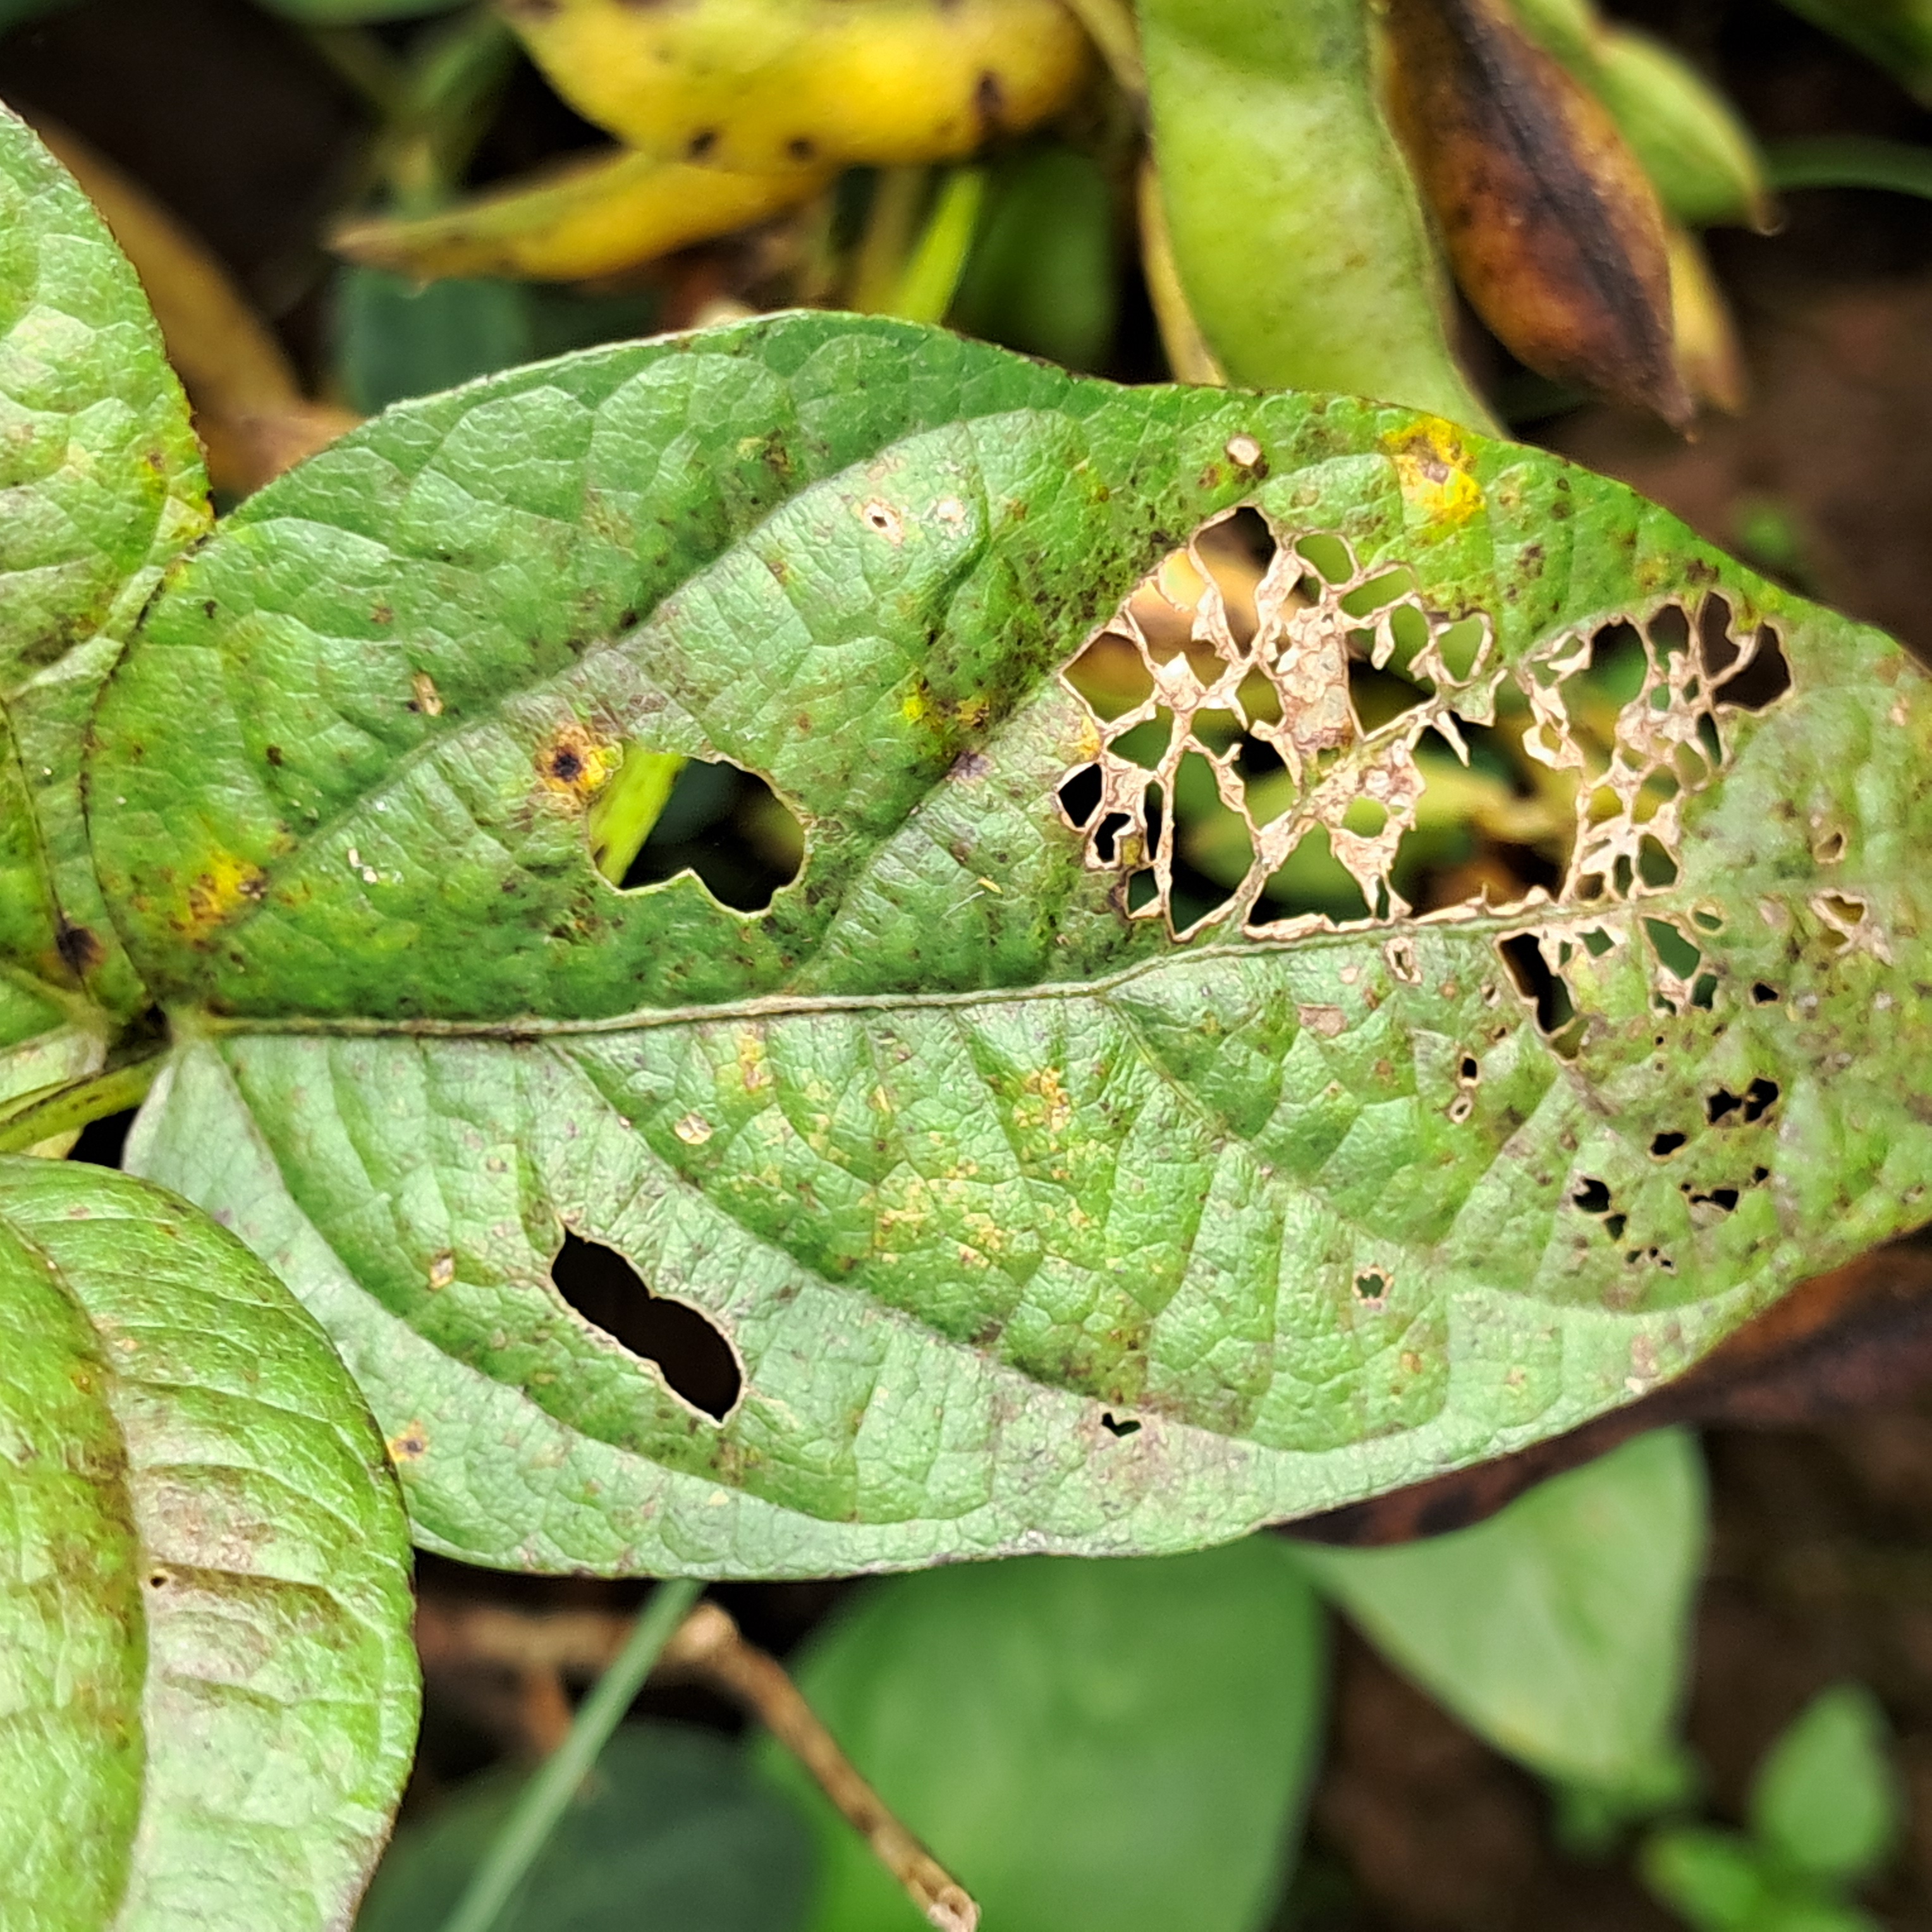
Label: Caterpillar_Semilooper_Pest